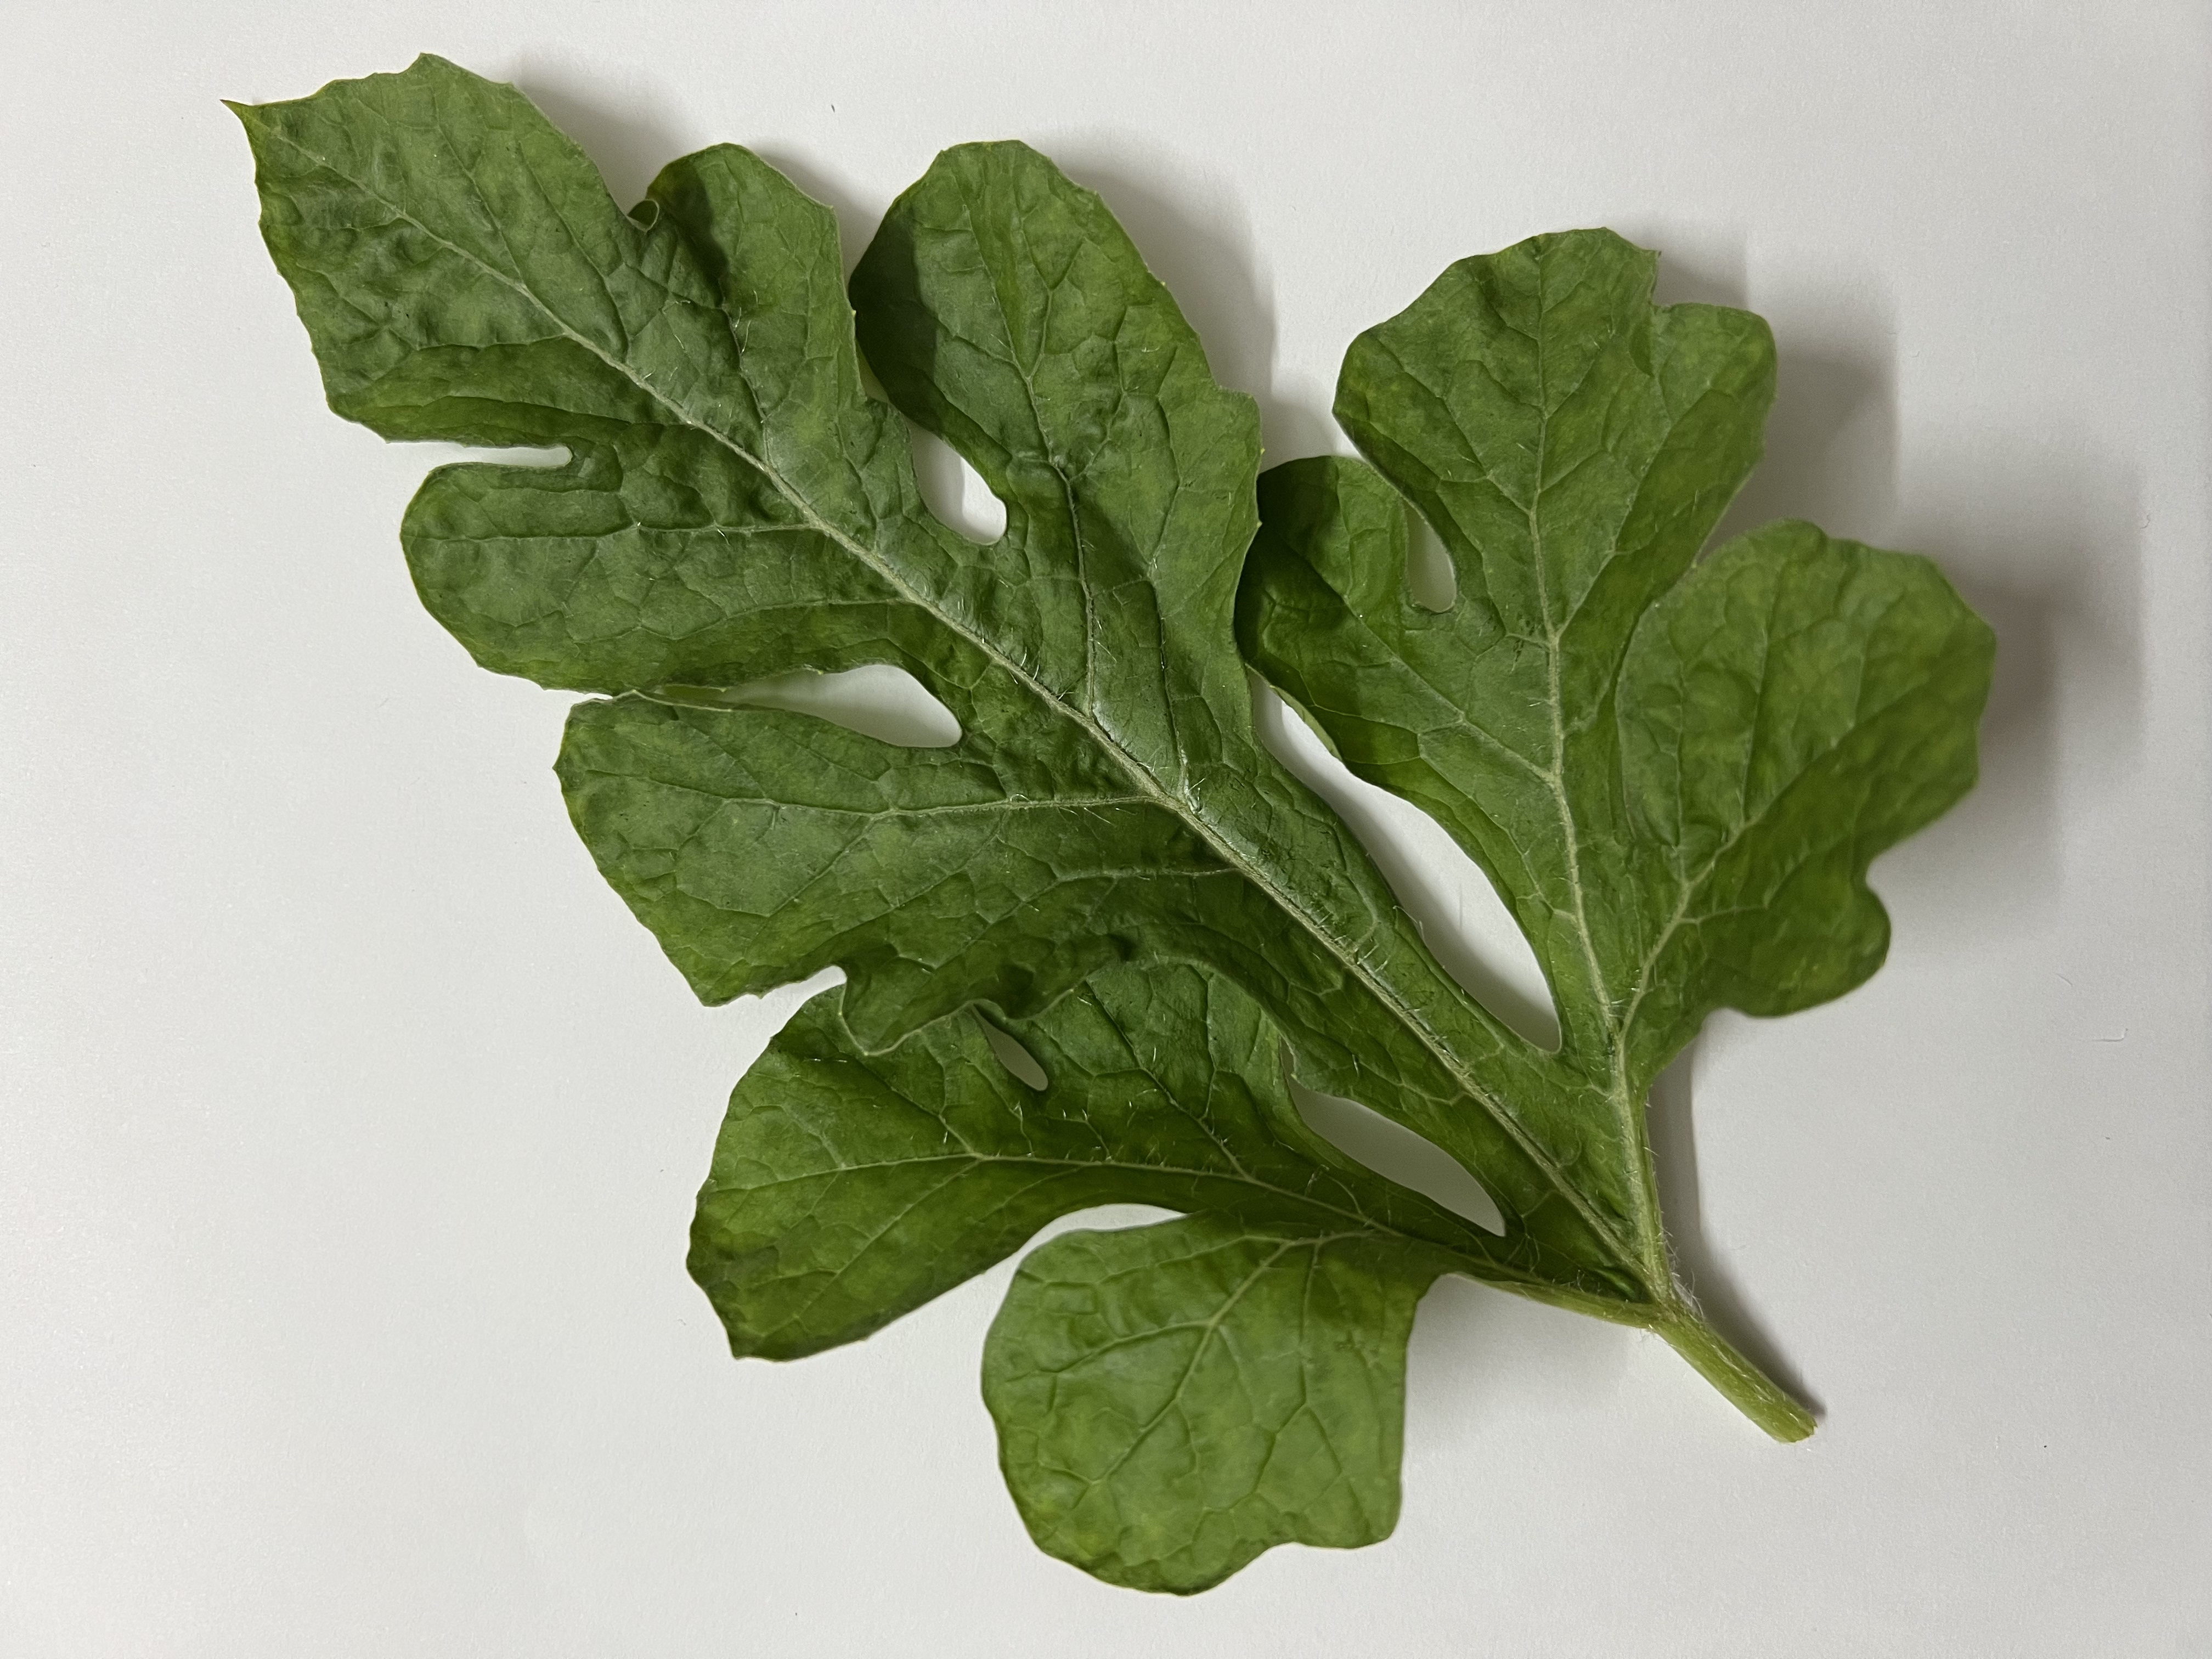
Label: Healthy